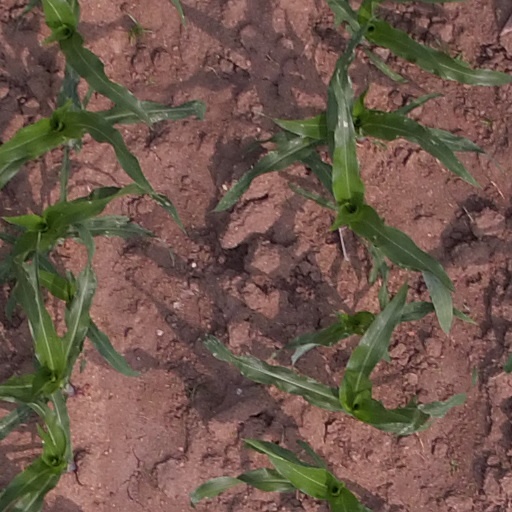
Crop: maize; corn